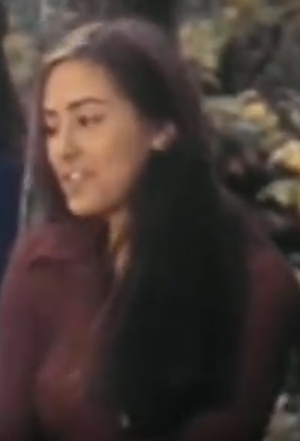
Sandra Cassel, de son vrai nom Sandra Peabody, née le 15 juin 1952 à Providence, est une actrice américaine.